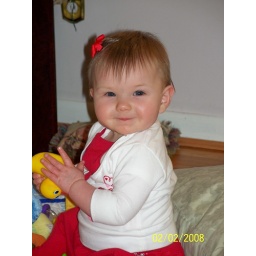
What a cute little girl with the bow in her hair.